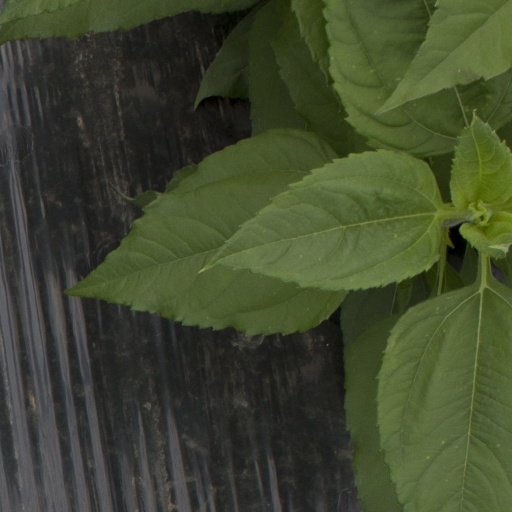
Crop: Jerusalem artichoke